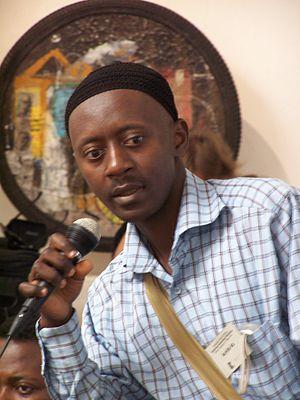
Achille Komguem Kamsu – dit Achillekà –, né en 1973 à Douala, est un peintre, sculpteur et vidéaste camerounais qui vit et travaille entre Douala et Yaoundé et enseigne les arts plastiques à l'Université de Maroua.